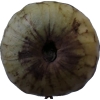
Label: cherimoya